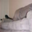
Label: couch